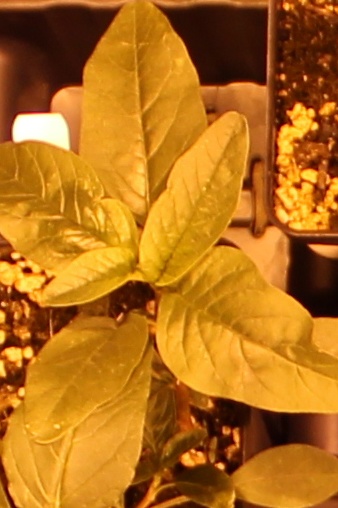
Label: Waterhemp